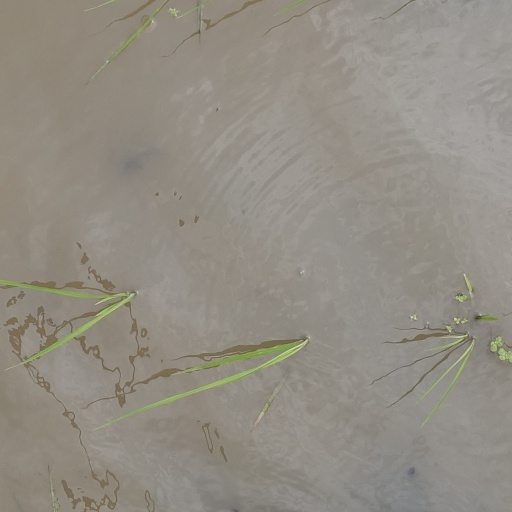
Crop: rice